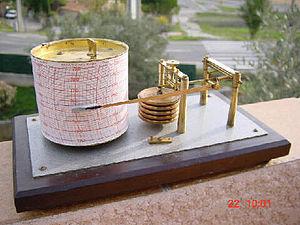
Le baromètre est un instrument de mesure, utilisé en physique et en météorologie, qui sert à mesurer la pression atmosphérique. Il peut, de façon secondaire, servir d'altimètre pour déterminer, de manière approximative, l'altitude.
Un enregistreur de données est un dispositif automatique, voire programmable, qui enregistre des valeurs de mesure individuelles et des séries de mesure sur une longue période. Les grandeurs sont automatiquement mesurées, souvent numérisées et enregistrées sur un support. Elles peuvent être transmises par le biais d'une interface à un afficheur, à un PC muni d'un logiciel, une imprimante, ou à un téléphone intelligent.
L’histoire de la météorologie connait trois périodes. Très tôt, durant l'Antiquité, les hommes essaient d'interpréter les phénomènes météorologiques qui rythment leur vie, le plus souvent les considérant comme une volonté des Dieux. Durant cette période, les Chinois sont les premiers à avoir une démarche rigoureuse face aux phénomènes météorologiques : ils effectuent des observations de manière régulière. Les Grecs sont les premiers à adopter une approche d'analyse et d'explication rationnelle. À cette époque, la météorologie regroupe de nombreux domaines comme l'astronomie, la géographie ou encore la sismologie.